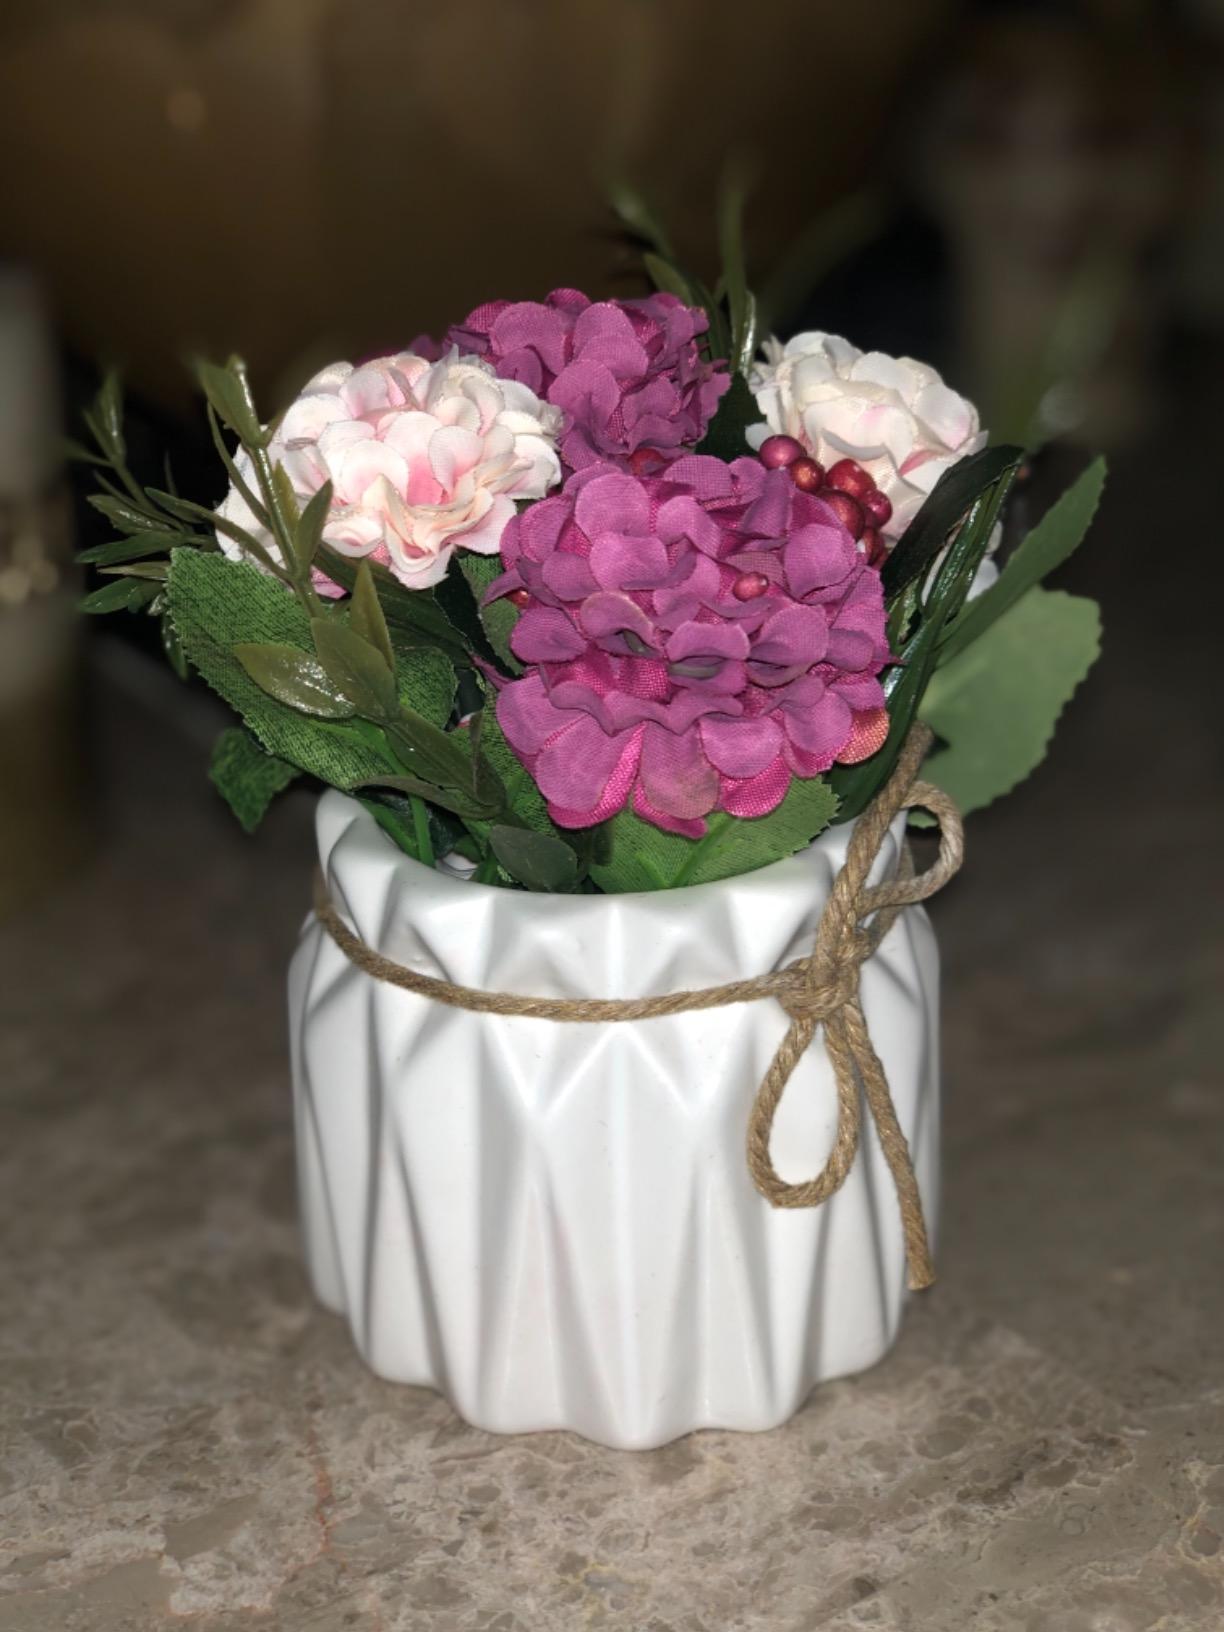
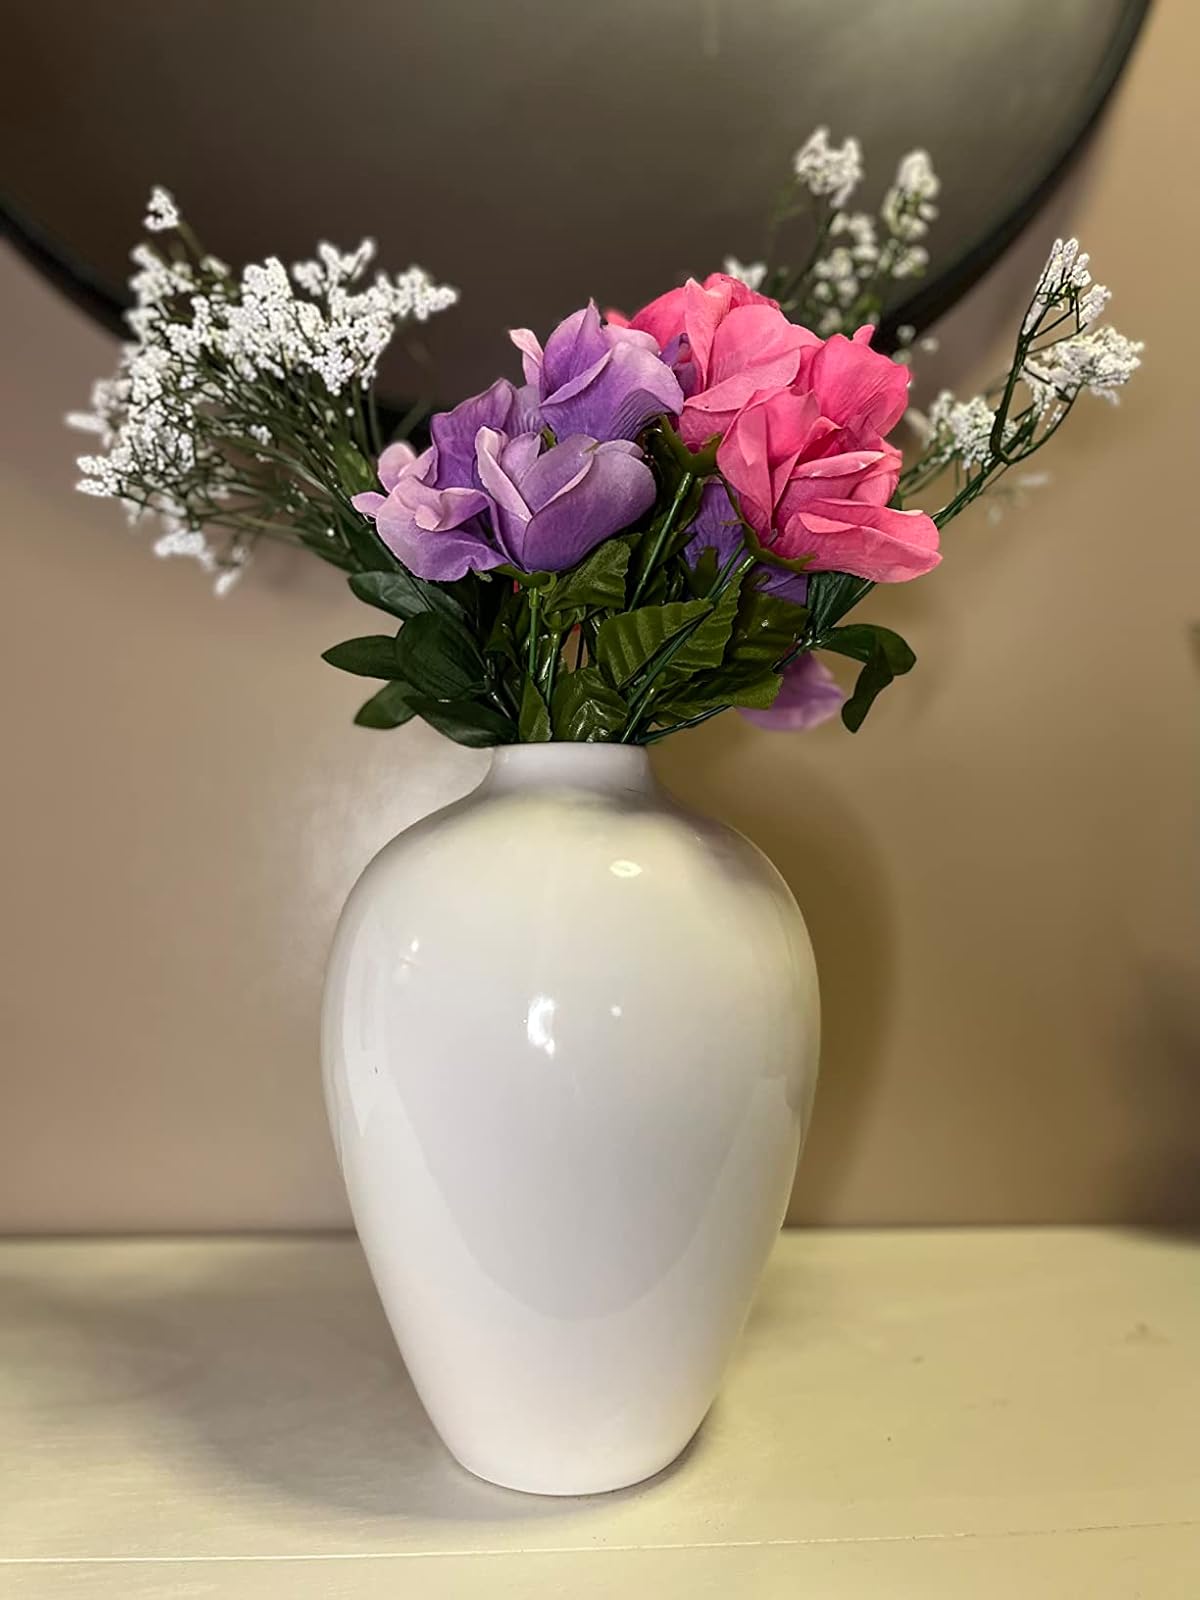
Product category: vase
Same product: no